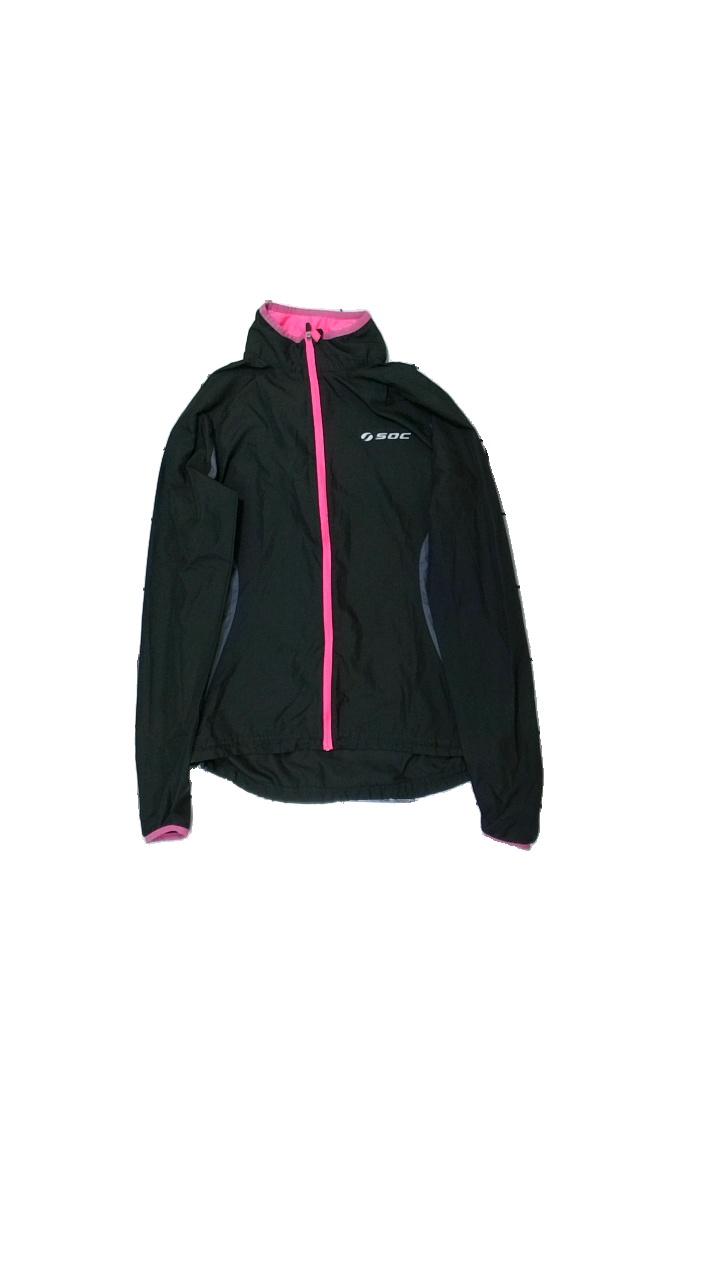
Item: Top (Ladies)
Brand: Soc (stadium)
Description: träningas jacka med reflex
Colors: Black, Pink, Grey
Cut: C-collar
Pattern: Logo print
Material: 100% polyester
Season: All
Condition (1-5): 4
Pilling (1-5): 5
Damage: vågig dragkedja
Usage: Reuse
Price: <50